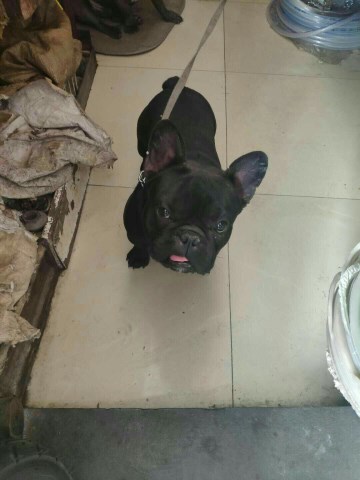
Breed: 1121-n000002-French_bulldog